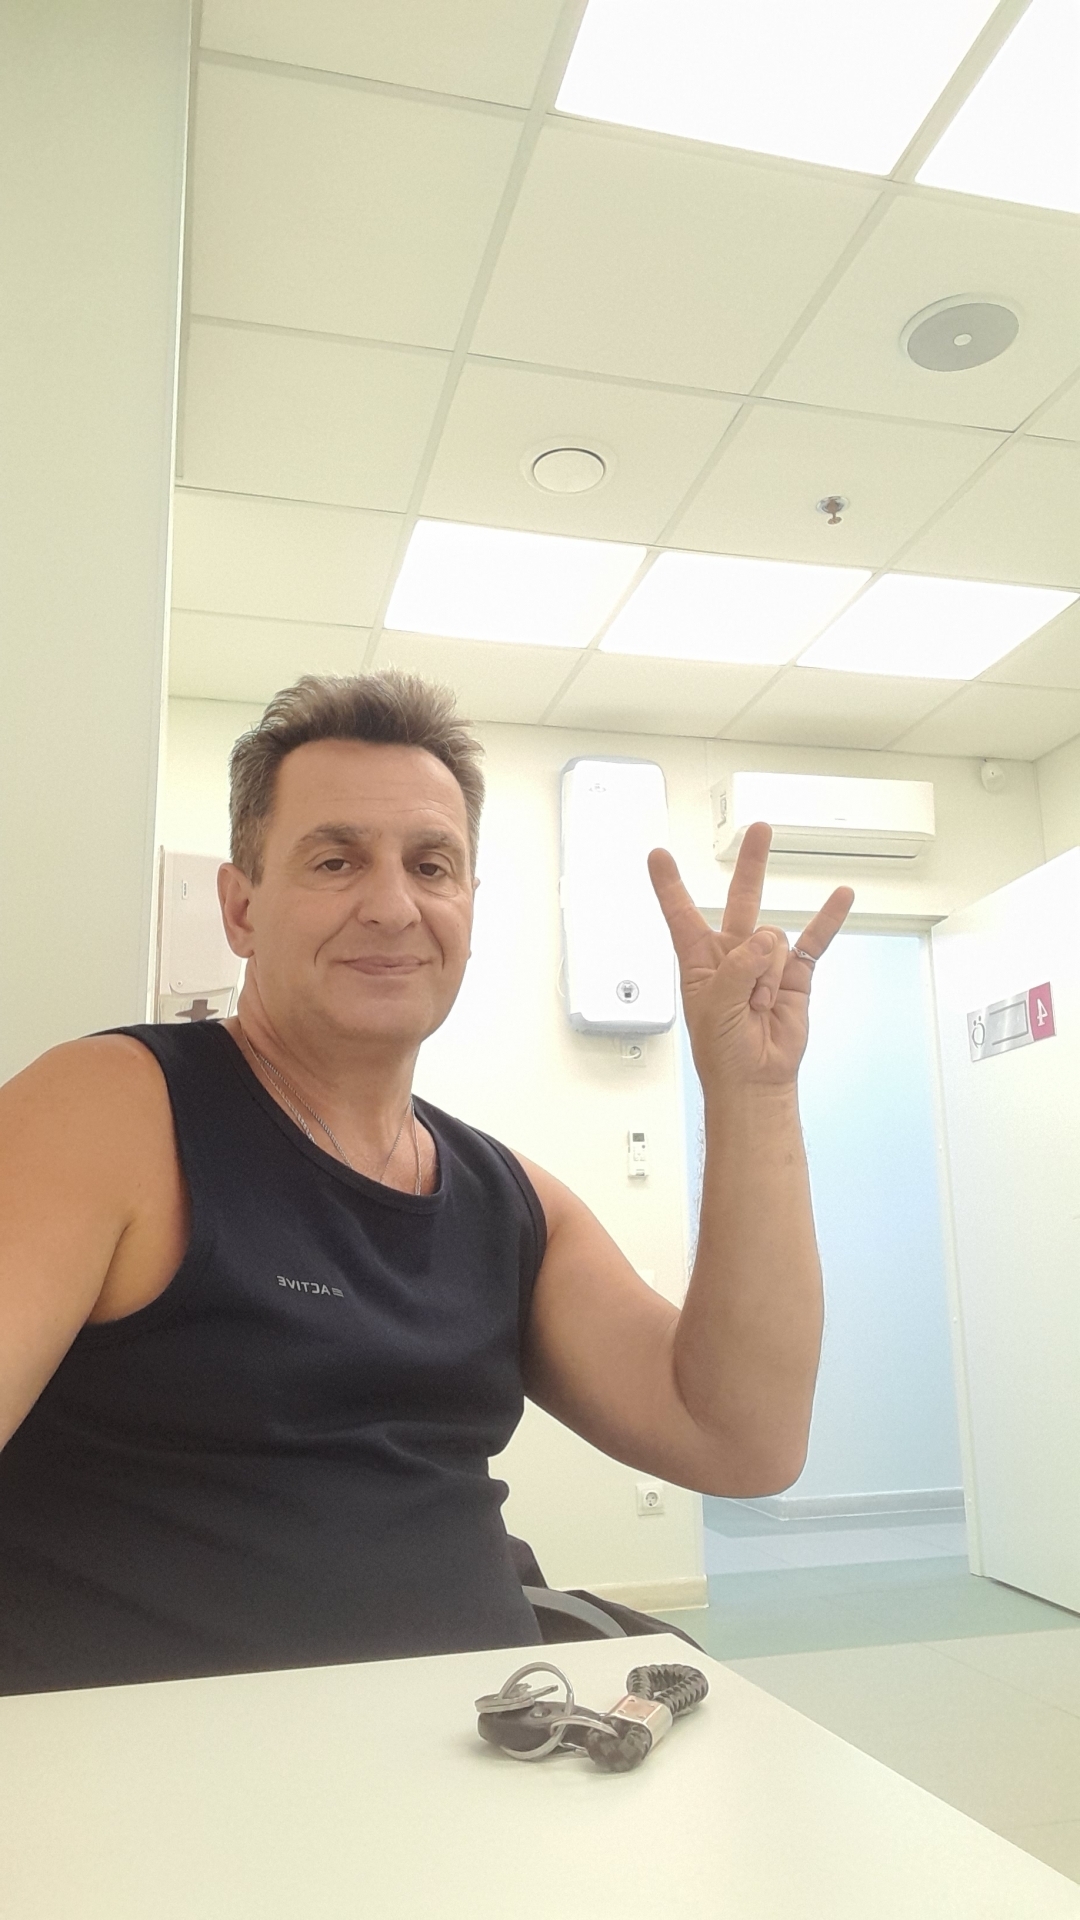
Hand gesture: three3